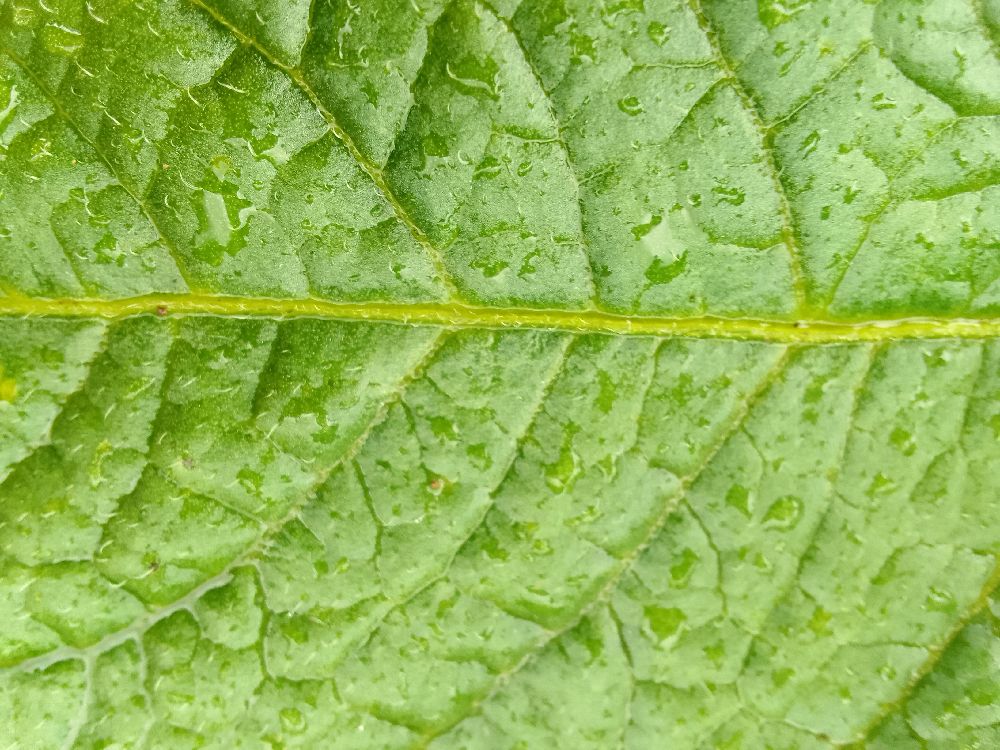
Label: Healthy